Li Jinxi

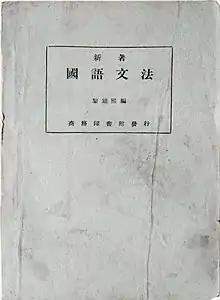
"New Chinese Grammar"

Li Jinxi studied modern Chinese grammar theory, and advocated the Mandarin revolution. His book, "New Chinese Grammar", published in 1924 by Shanghai Commercial Press, was a comprehensive and systematic description of the modern Chinese grammar. This book, the summary of his long years’ Chinese teaching experience, was applied to the high school education, so it produced a lasting effect on student generations in China from 1920s through 1950s. When Li Jinxi devoted himself in proceeding the reform of Mandarin, he especially focused on promoting the alphabetic writing invented by Zhang Binglin and advocated by Wu Zhihui, for adult literacy project and children literacy education. However, the July 7th incident of 1937 left phonetic molds in the Japanese occupied territory. As a result, his dream of promoting the phonetic alphabetic failed.